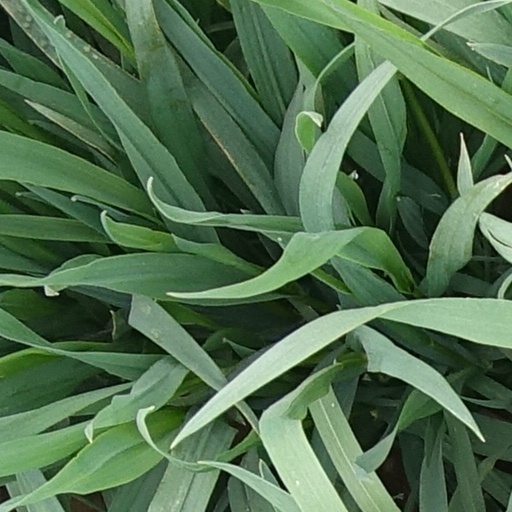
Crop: wheat